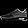
Label: Sneaker